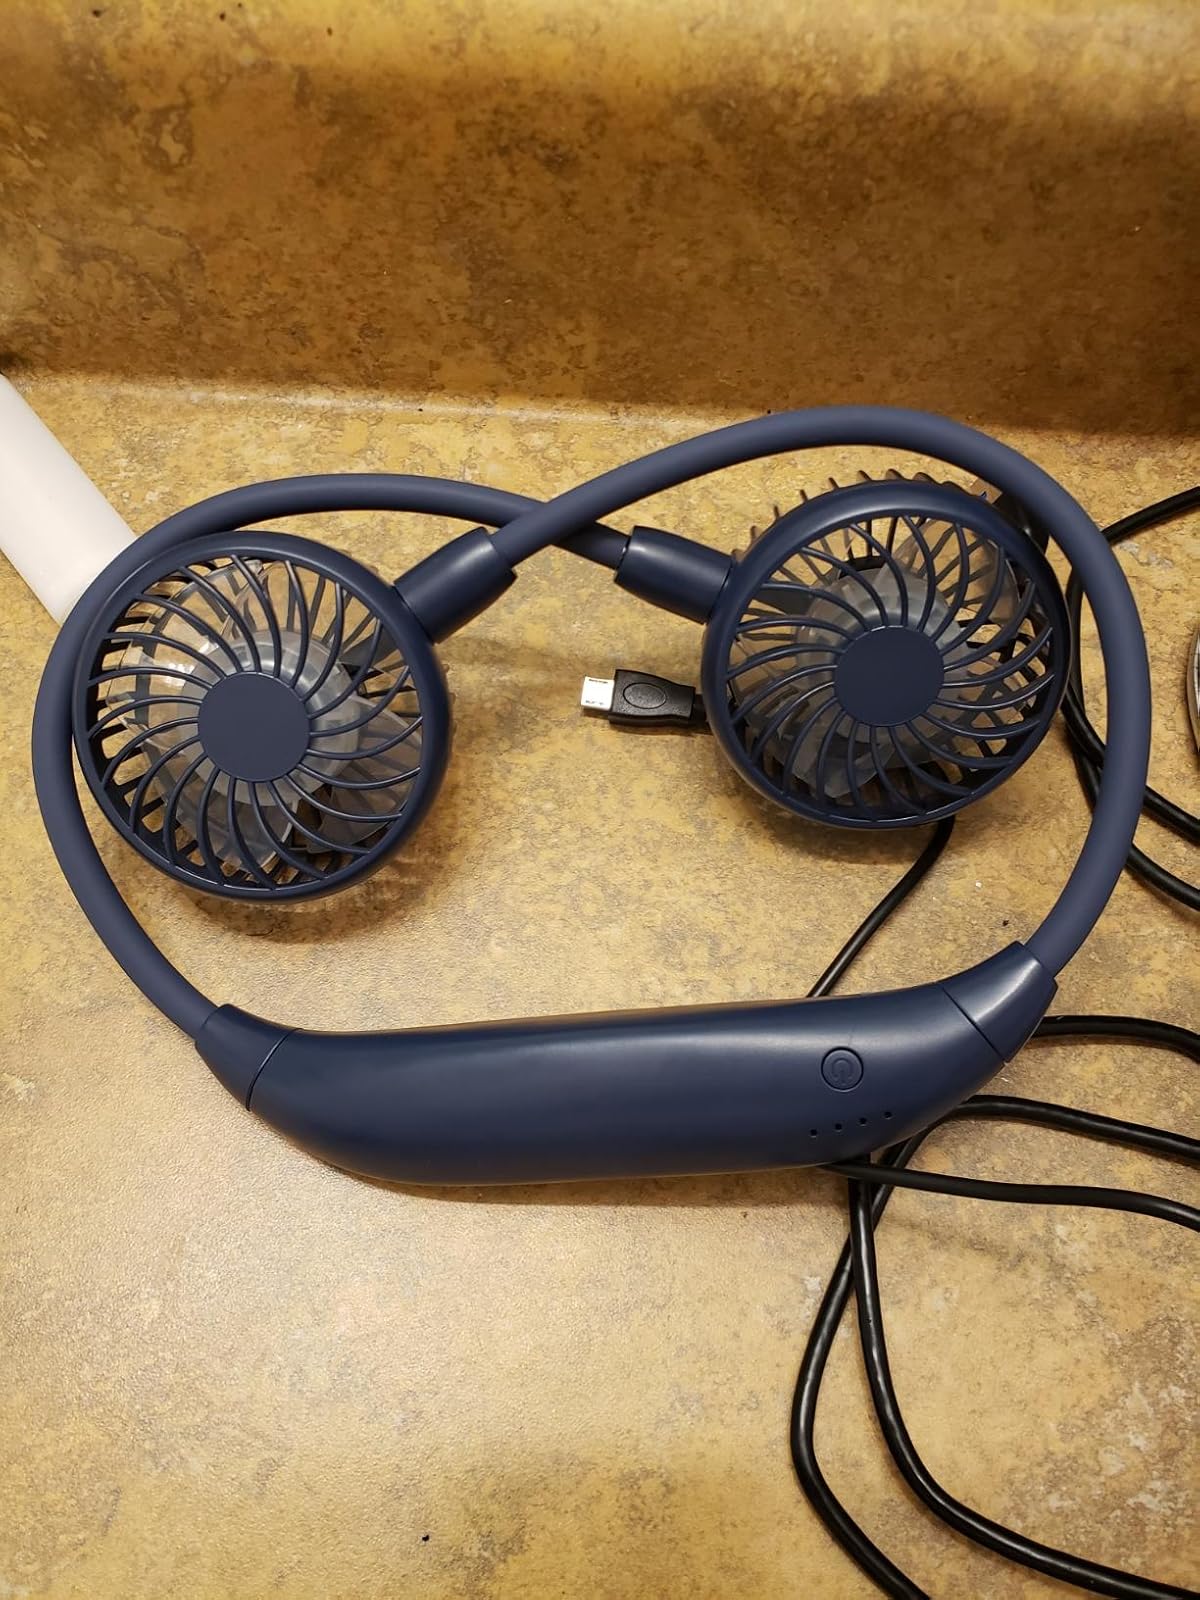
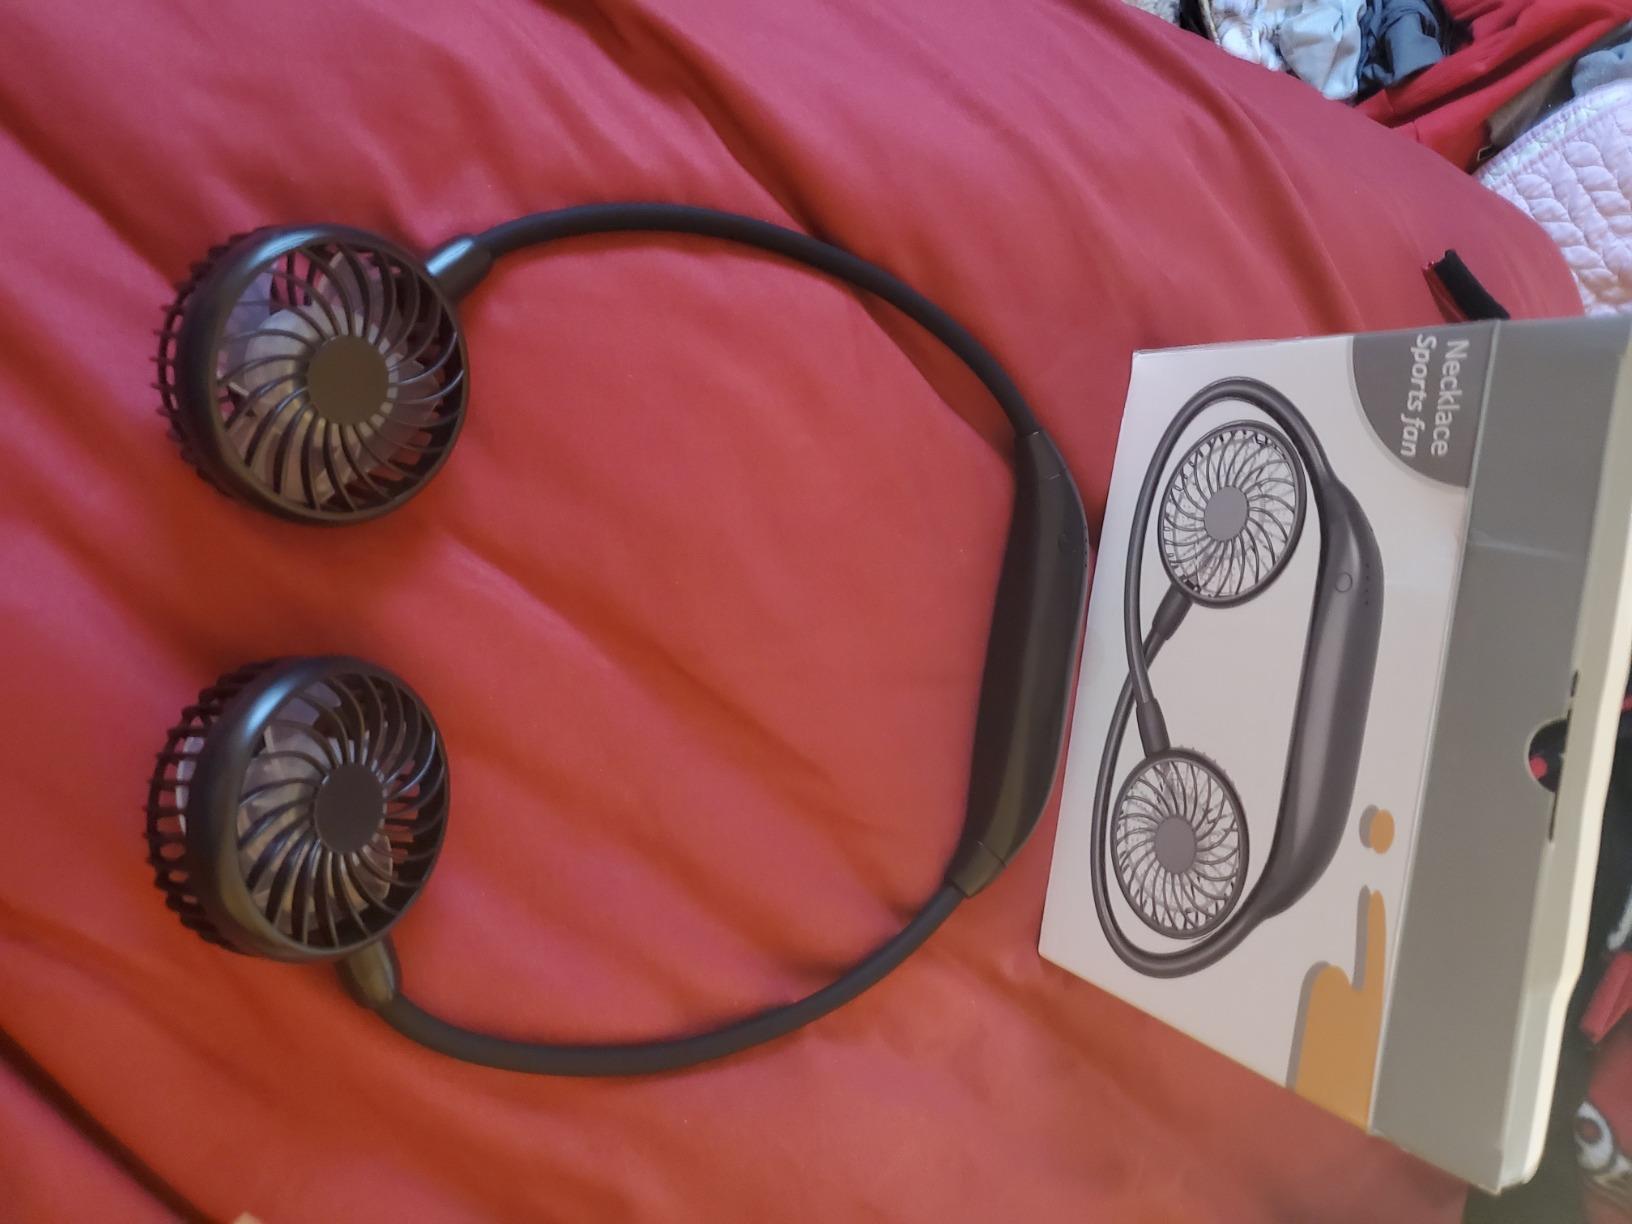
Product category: fan
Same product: no